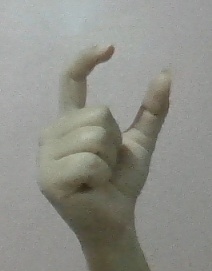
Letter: nun